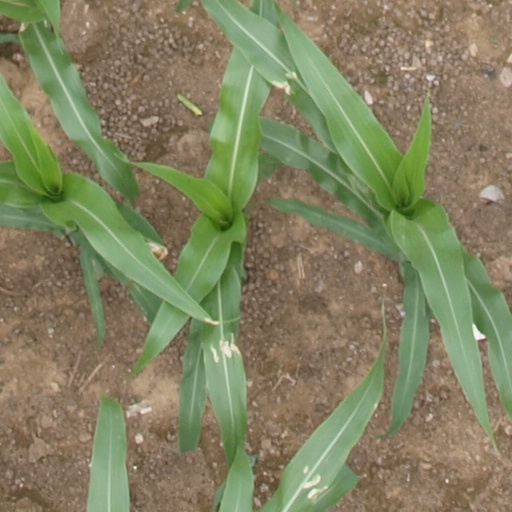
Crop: maize; corn